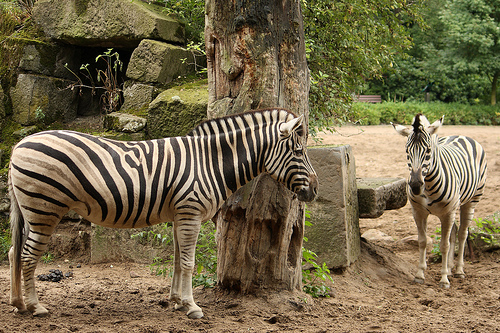
question: ここはどこですか？
answer: 動物園

question: 女性は何人いますか？
answer: 0人

question: 男性は何人いますか？
answer: 0人

question: 人は何人いますか？
answer: 0人

question: 動物は何がいますか？
answer: シマウマ

question: シマウマは何頭いますか？
answer: 2頭

question: 天気はどういう状態ですか？
answer: 晴れ

question: 時間帯はいつごろですか？
answer: 日中